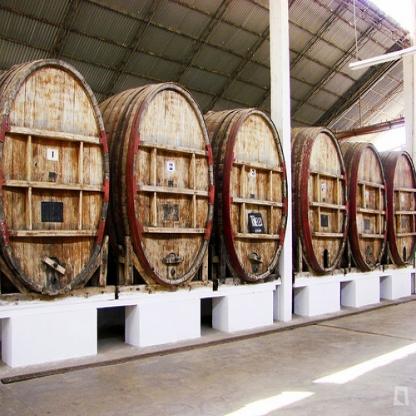
Scene: Indoor